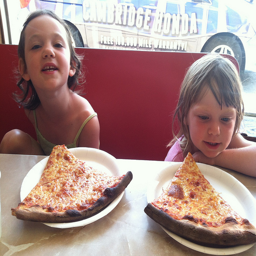
Two young girls about to eat pizza off paper plates.
Two children sit in front of plates of pizza.
Two young girls eating slices of slightly burnt pizza.
Two little girls sitting at a table with a plate of pizza.
Two children eating slices of pizza in a restaurant